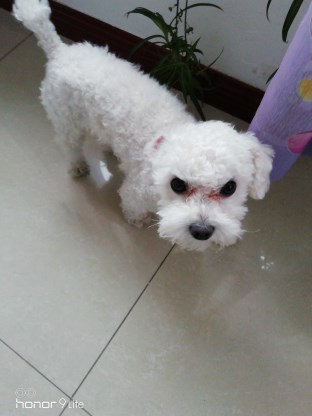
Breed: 7449-n000128-teddy